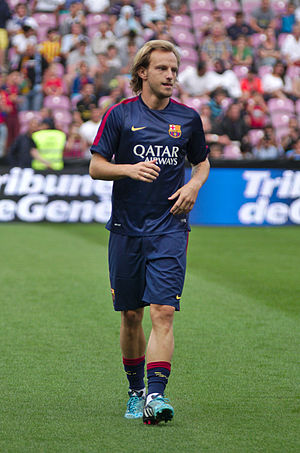
Ivan Rakitić
Ivan Rakitić er en kroatisk/schweizisk fodboldspiller, der spiller som midtbanespiller hos den spanske La Liga-klub FC Barcelona, som han skiftede til i 2014.